Maeda Yoshiyasu

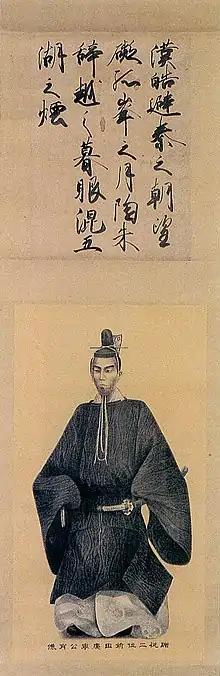
Portrait of Maeda Yoshiyasu

was a late-Edo period Japanese samurai, and the 13th (and final) "daimyō" of Kaga Domain in the Hokuriku region of Japan, and the 14th hereditary lord of the Maeda clan.